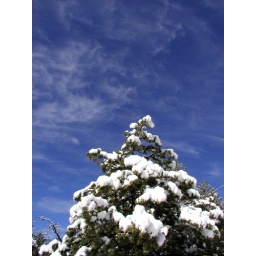
This pointed top of a juniper tree looks more like a mountain top framed against a typical blue Arizona sky.